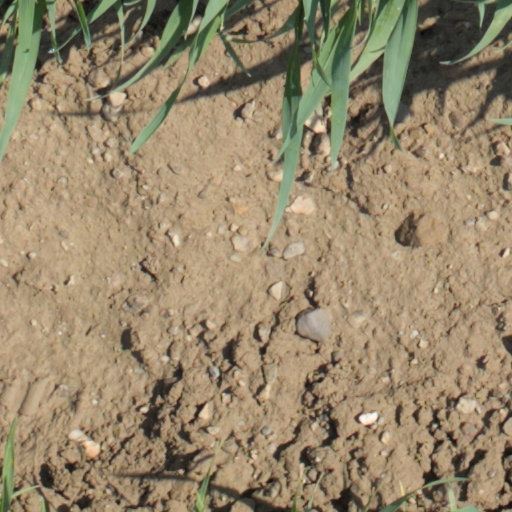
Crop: wheat